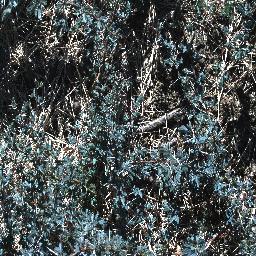
Label: prickly_acacia